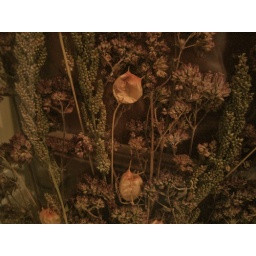
flowers pressed in glass case